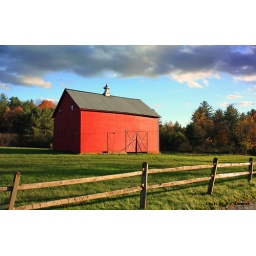
This red barn sits alone on a dirt road in Wallingford, Vermont.